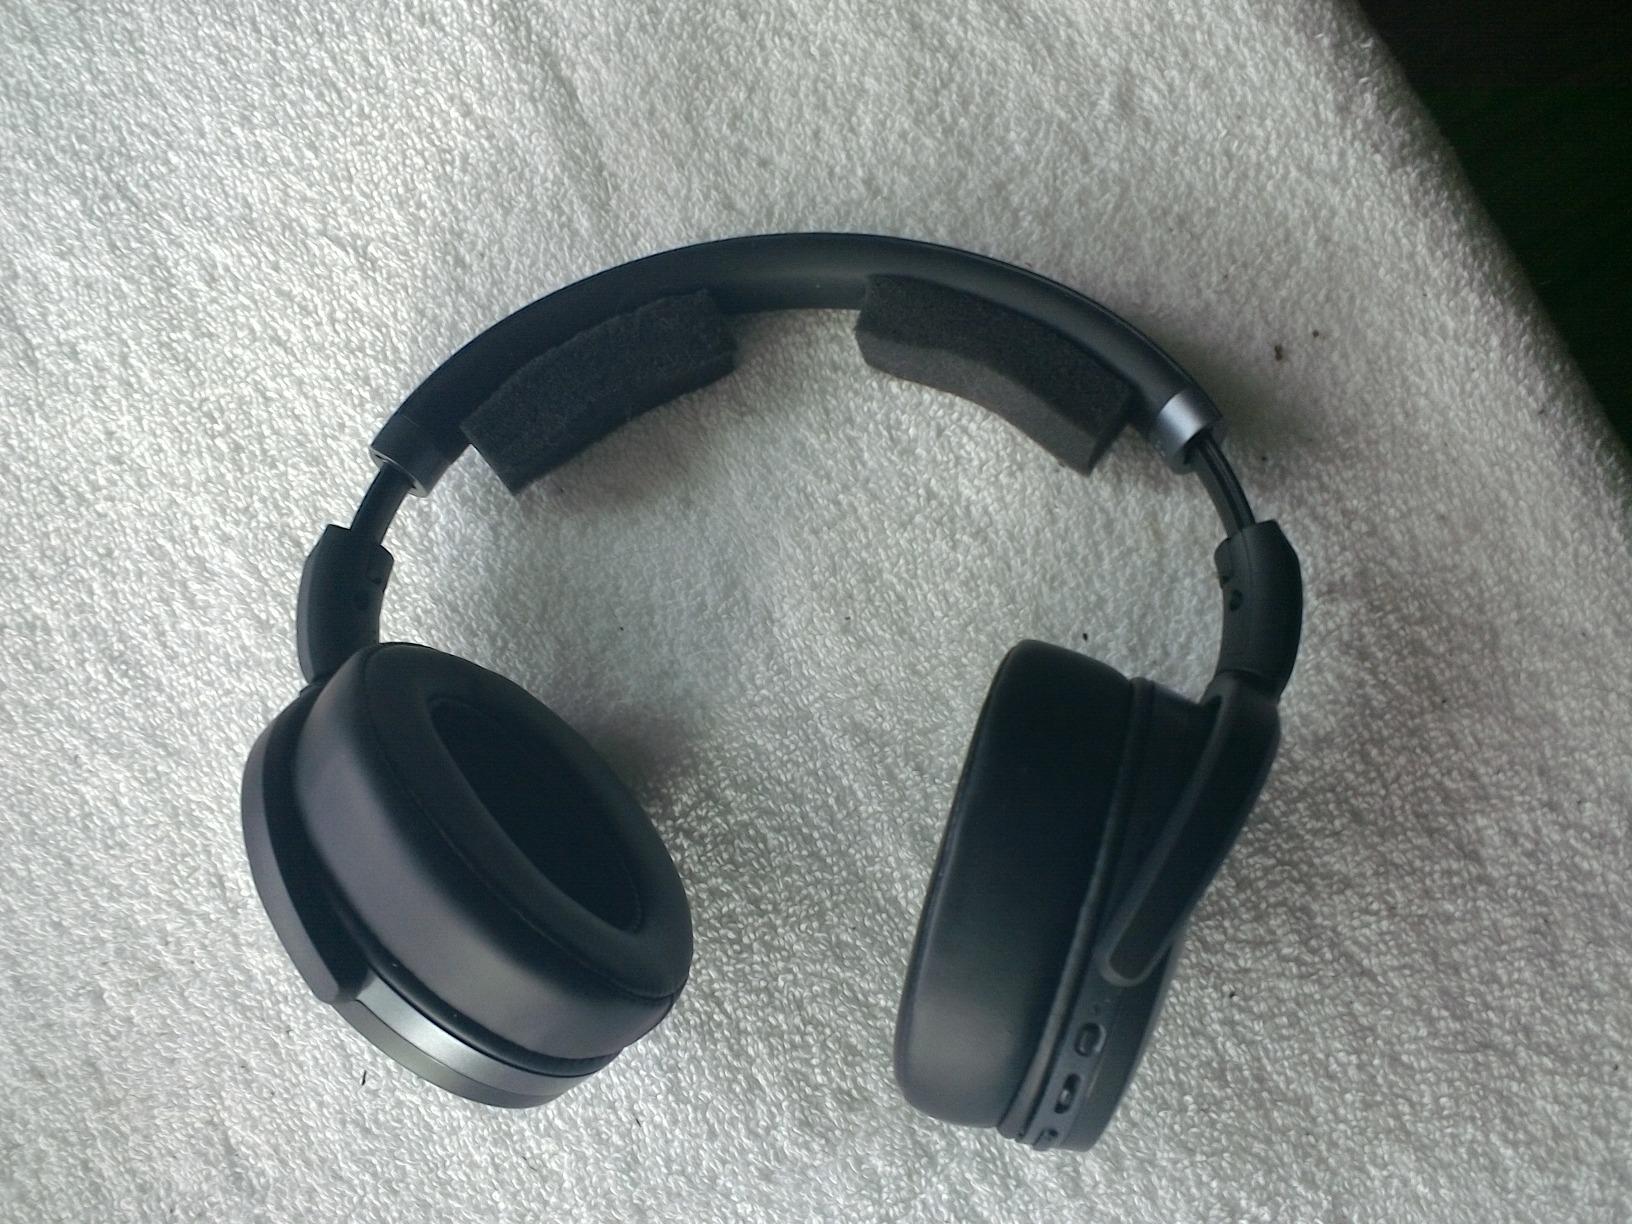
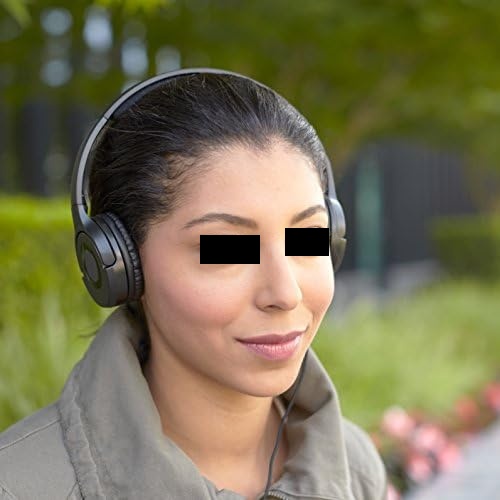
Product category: headphones
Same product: no